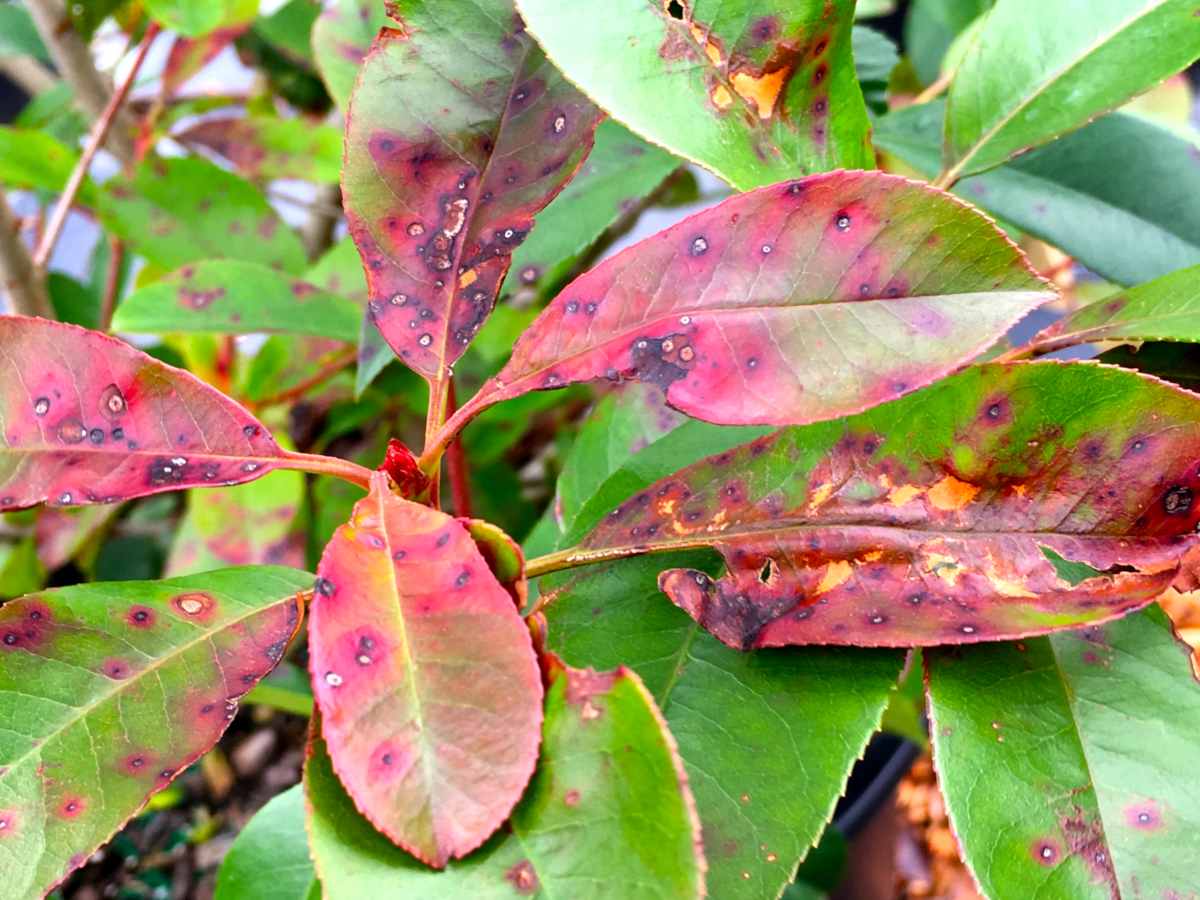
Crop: cherry
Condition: spot